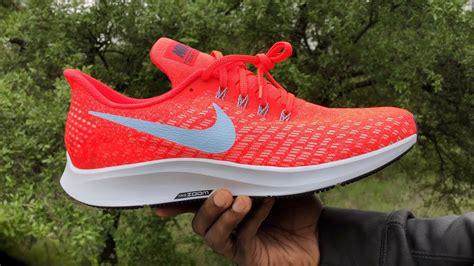
Brand: Nike
Model: Air Zoom Pegasus 35